Church of Mary

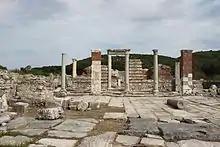
The Church of Mary in Ephesus

The Church of Mary was an ancient Christian cathedral dedicated to the Theotokos ("Mother of God", "i.e.", the Virgin Mary), located in Ephesus (near present-day Selçuk in Turkey). It is also known as the Church of the Councils because two councils of importance to the history of Early Christianity are assumed to have been held within. The church is located in the south stoa of the Olympieion (Temple of Hadrian Olympios) next to the harbor of Ephesus.